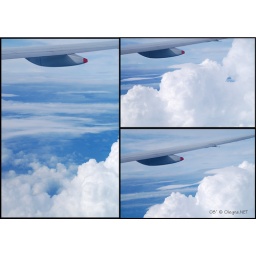
wings over white clouds